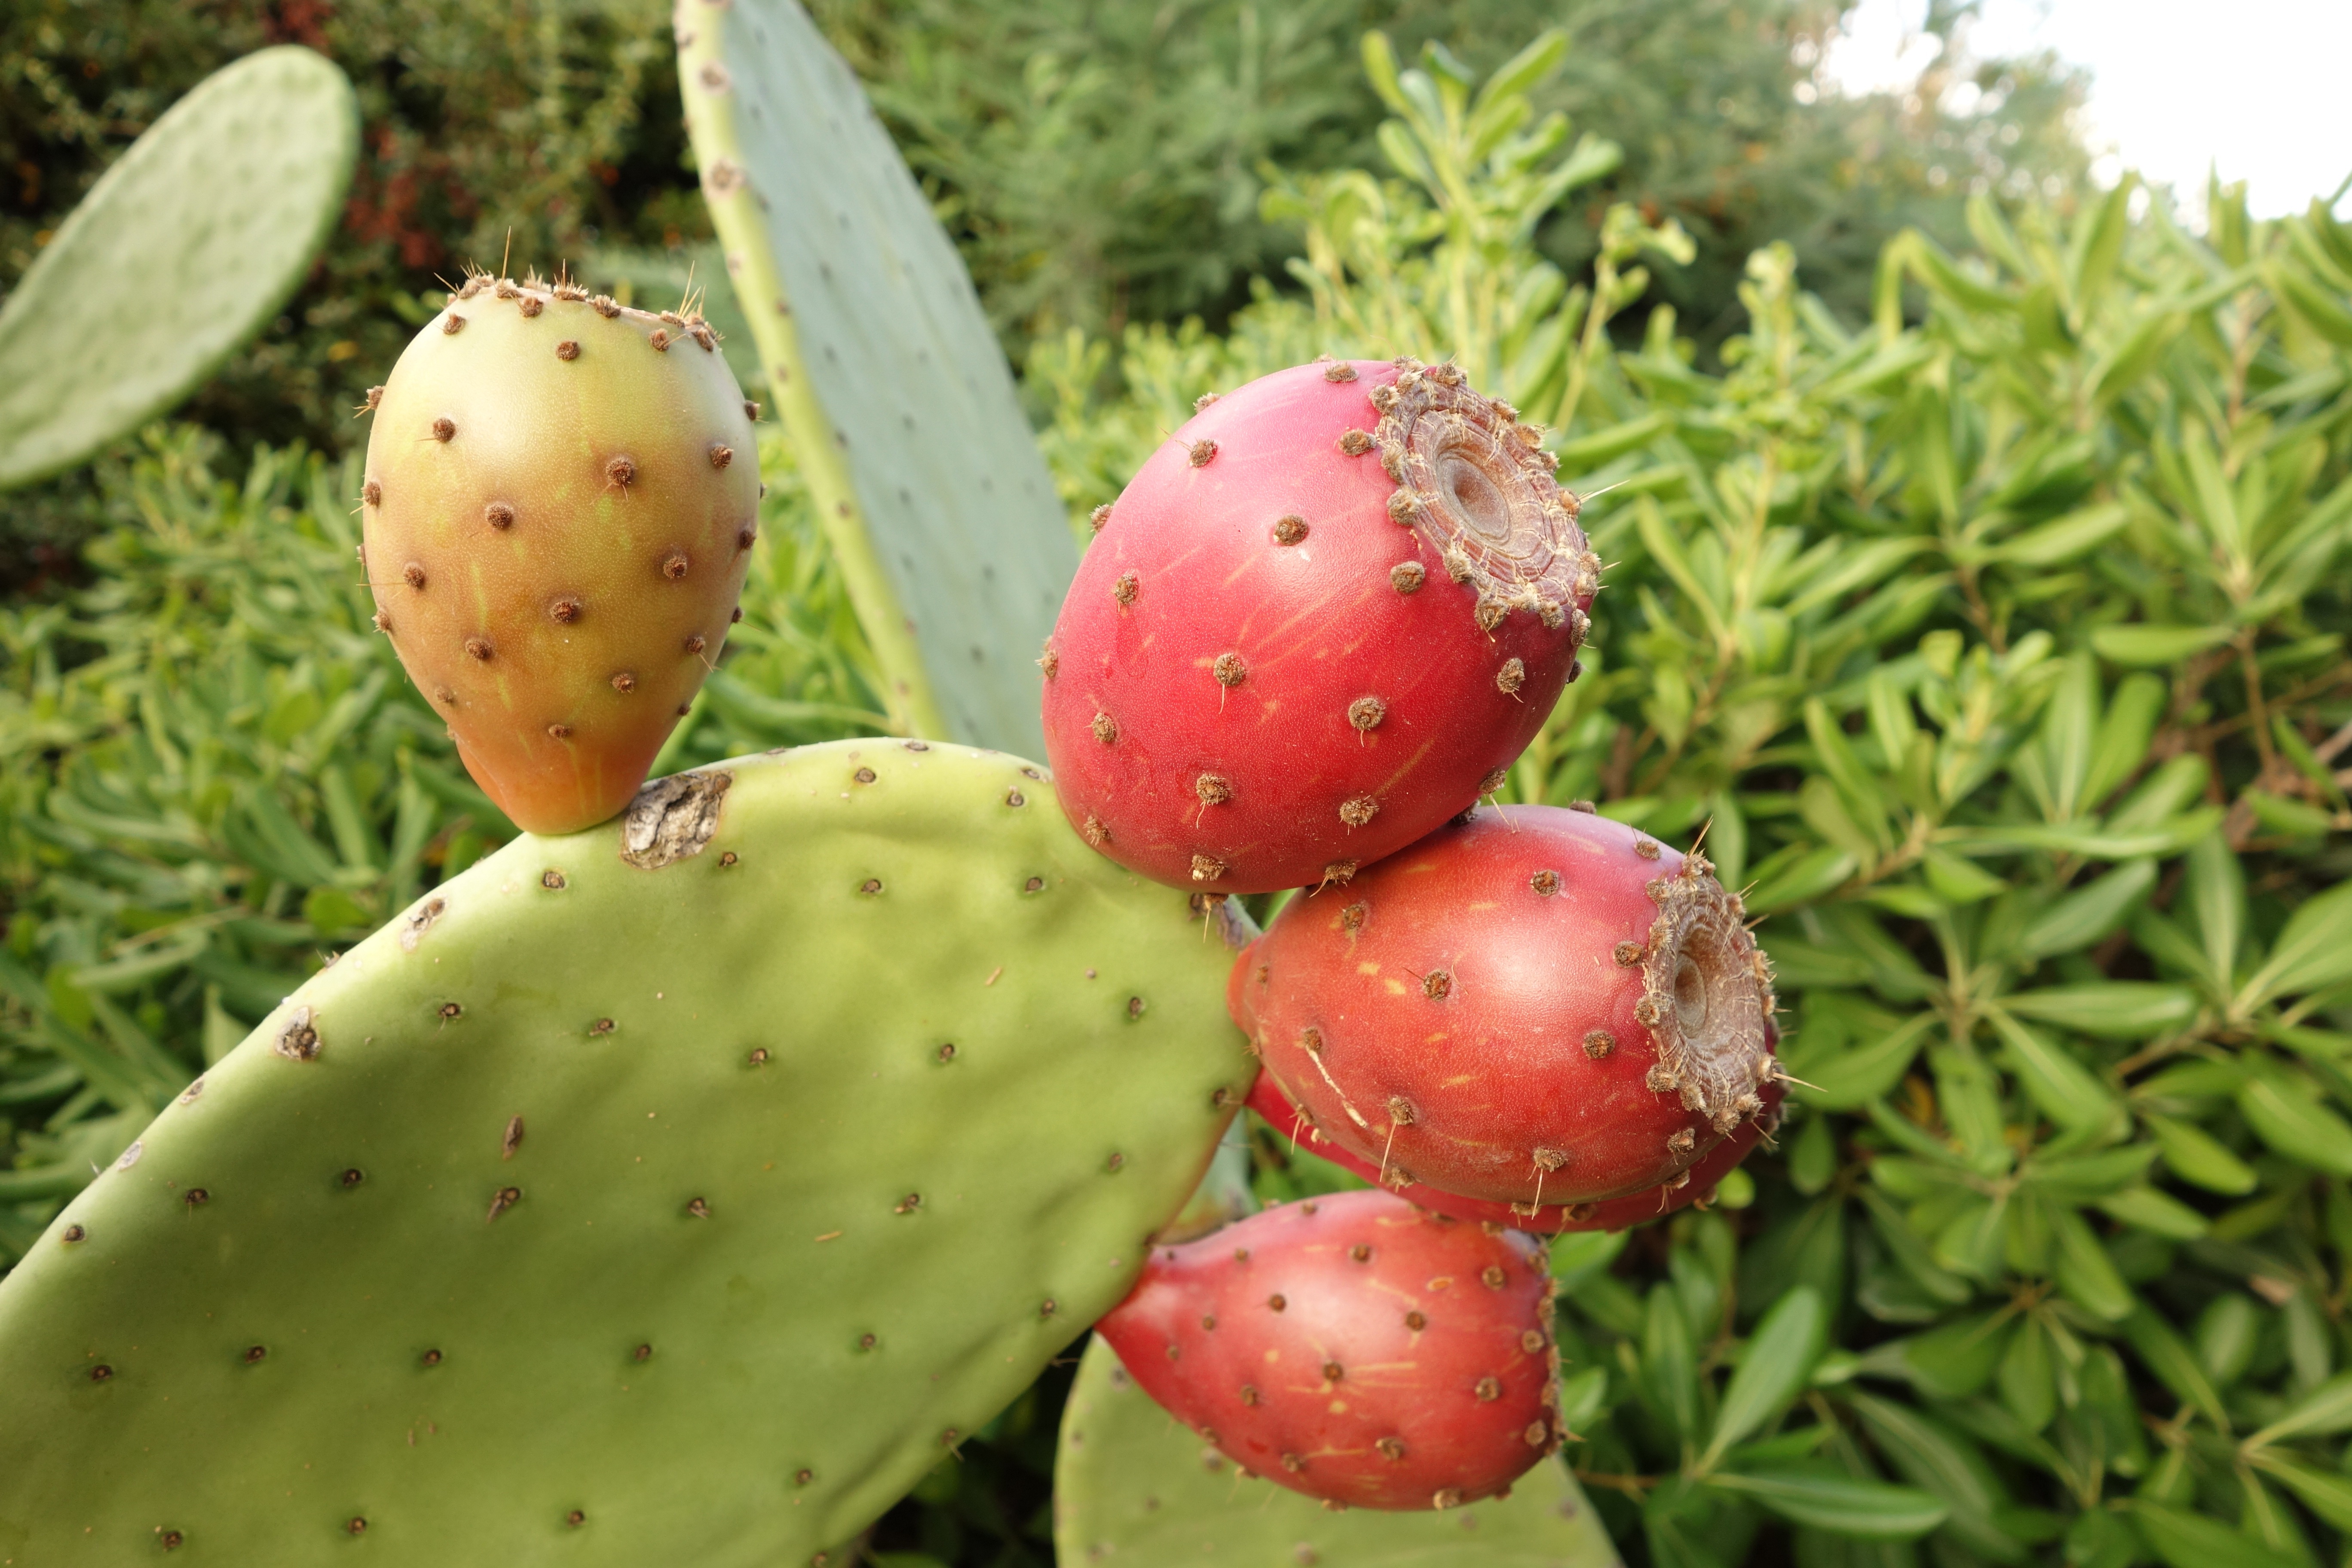
nature, cactus, plant, fruit, desert, flower, thorn, food, produce, botany, garden, flora, mexico, thorns, caryophyllales, canary, quills, flowering plant, prickly pear, land plant, nopal, barbary fig, eastern prickly pear